Hôtel de Langeac

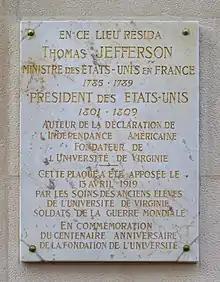
Plaque near 92 Avenue des Champs-Elysées

The Hôtel de Langeac was a residence in Paris, France, located at 92, Avenue des Champs-Élysées, the corner of the Champs-Élysées and the rue de Berri.